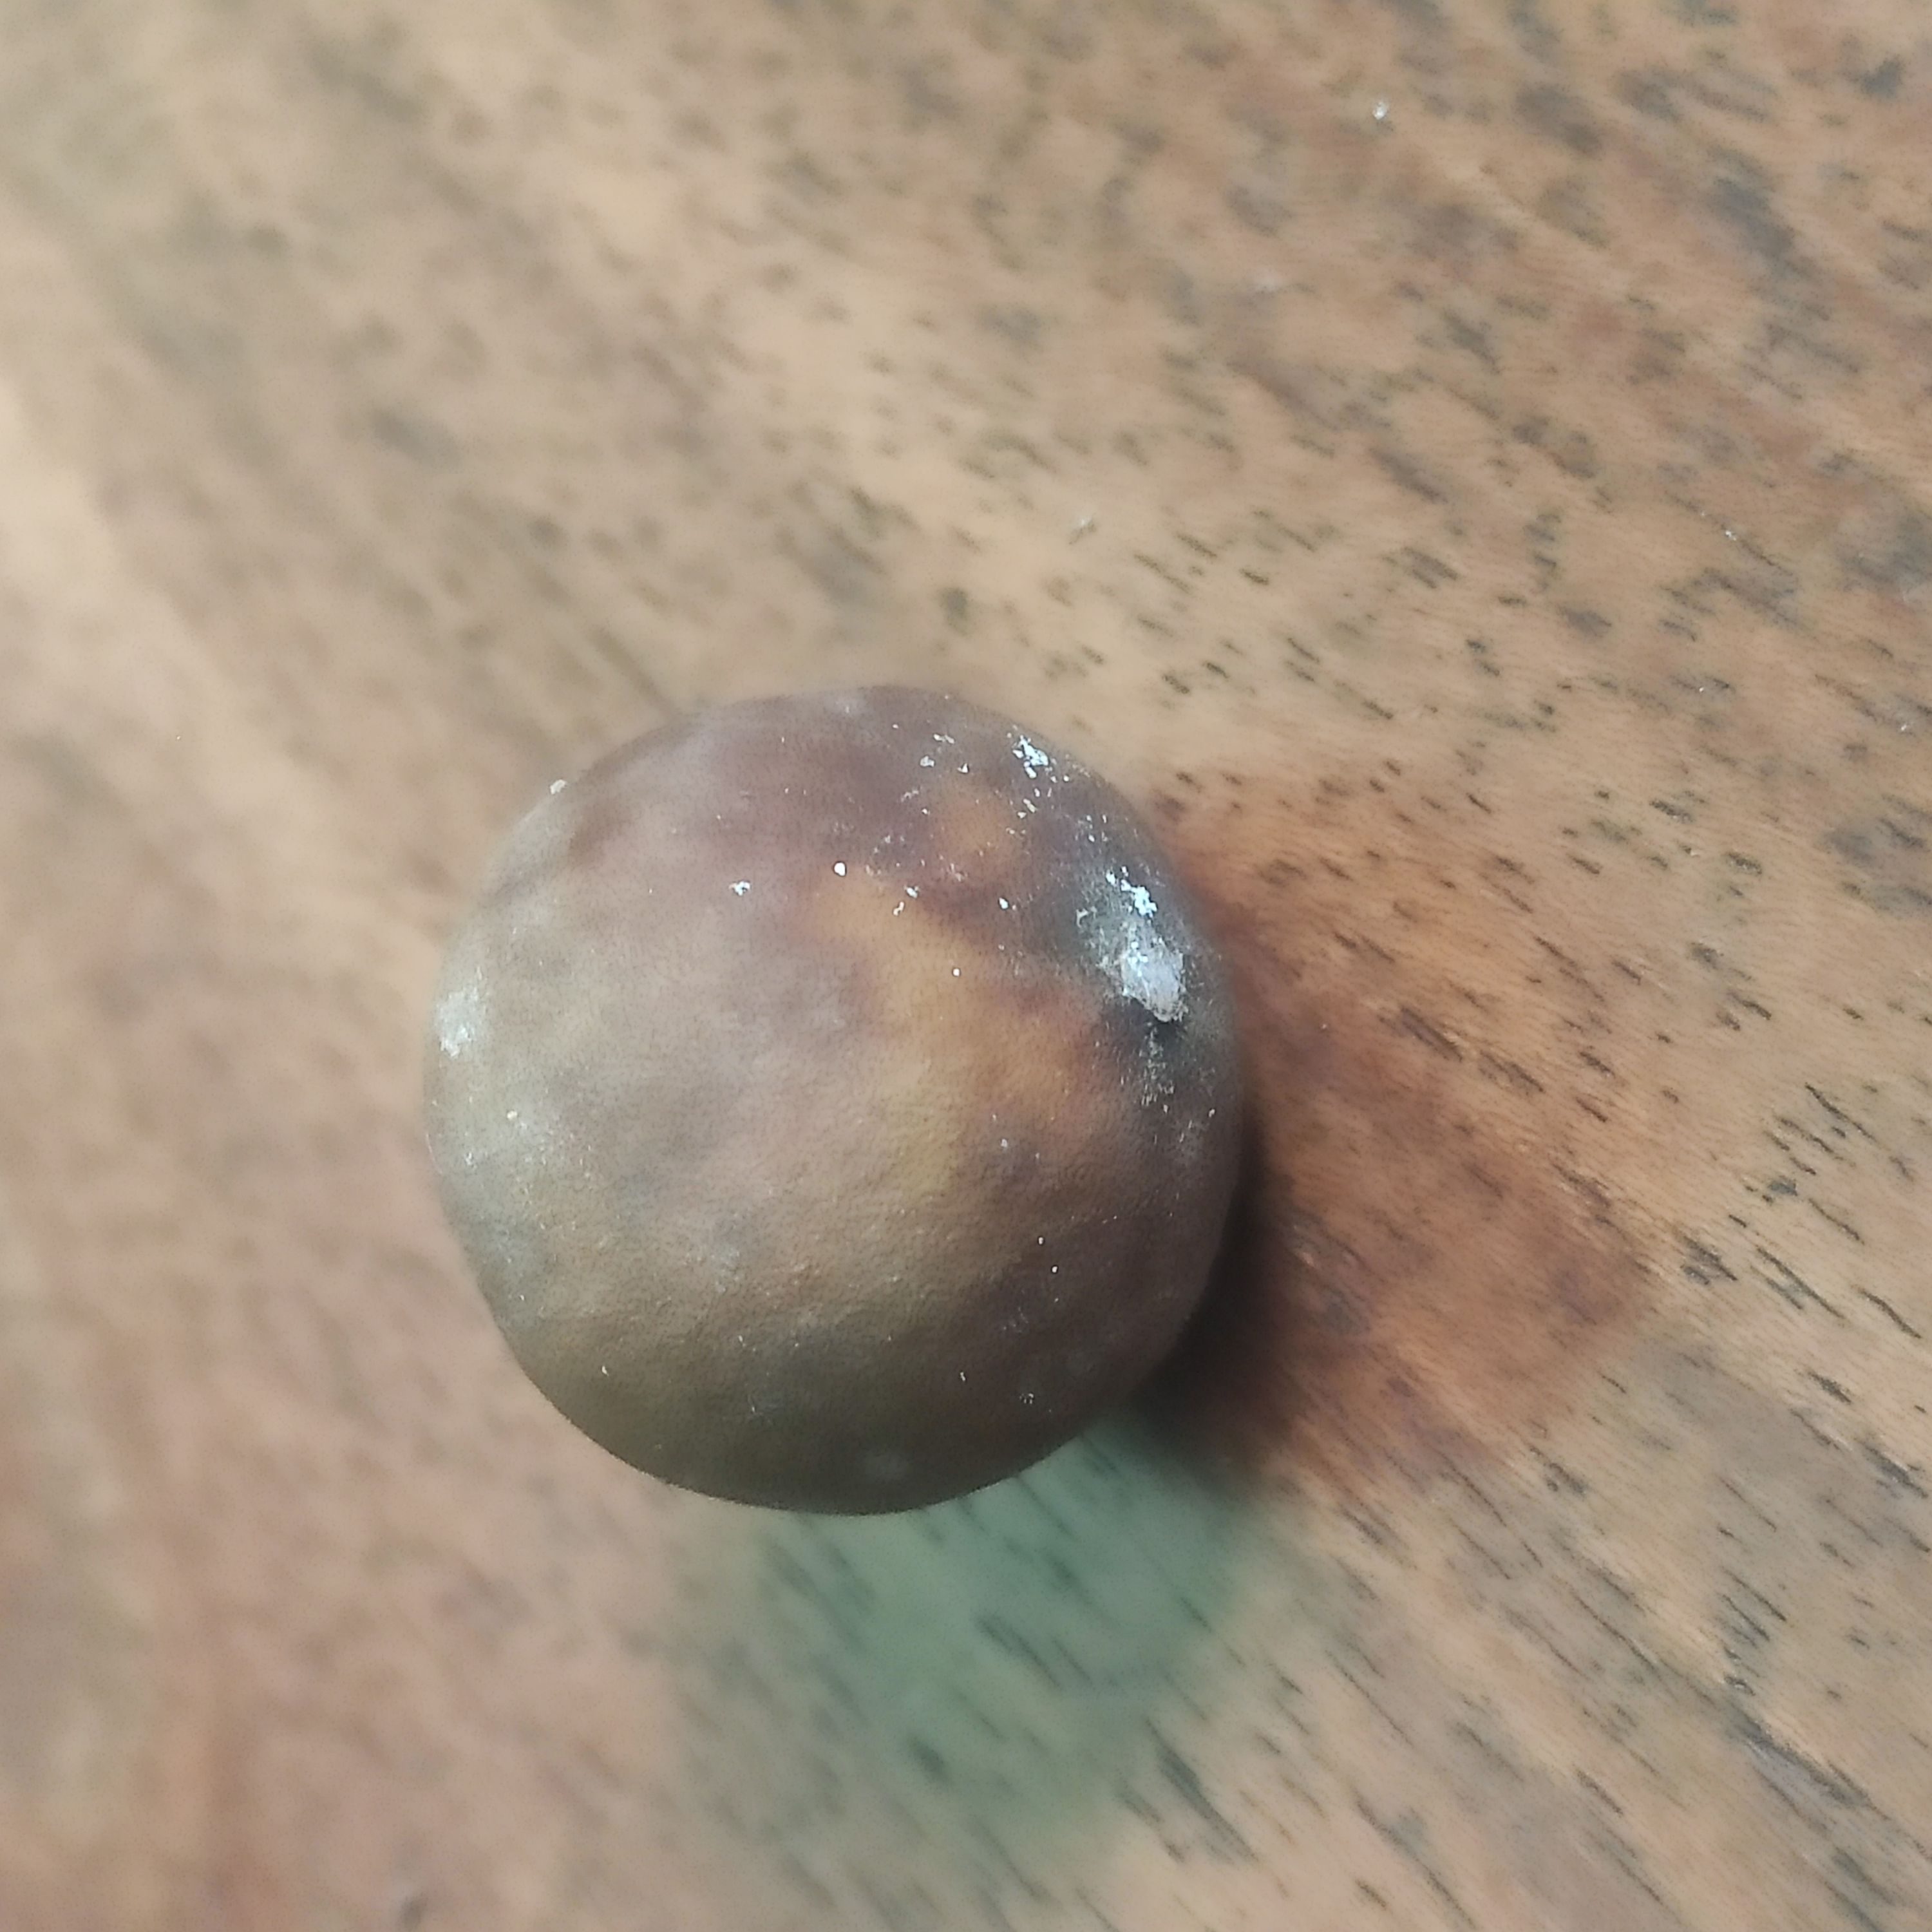
Fruit: burmese-grape
Grade: 3rd-grade